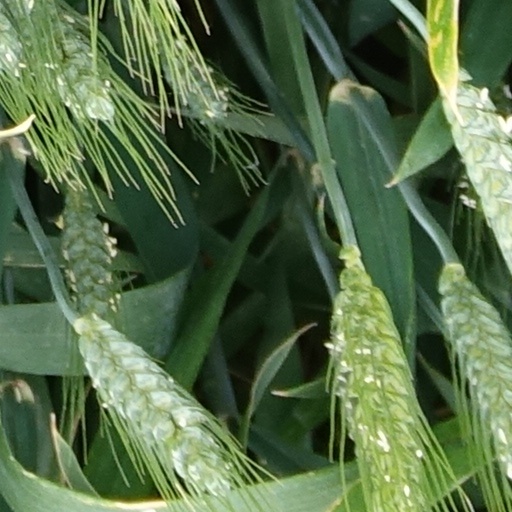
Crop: wheat